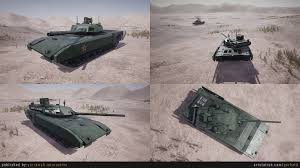
Label: Tank